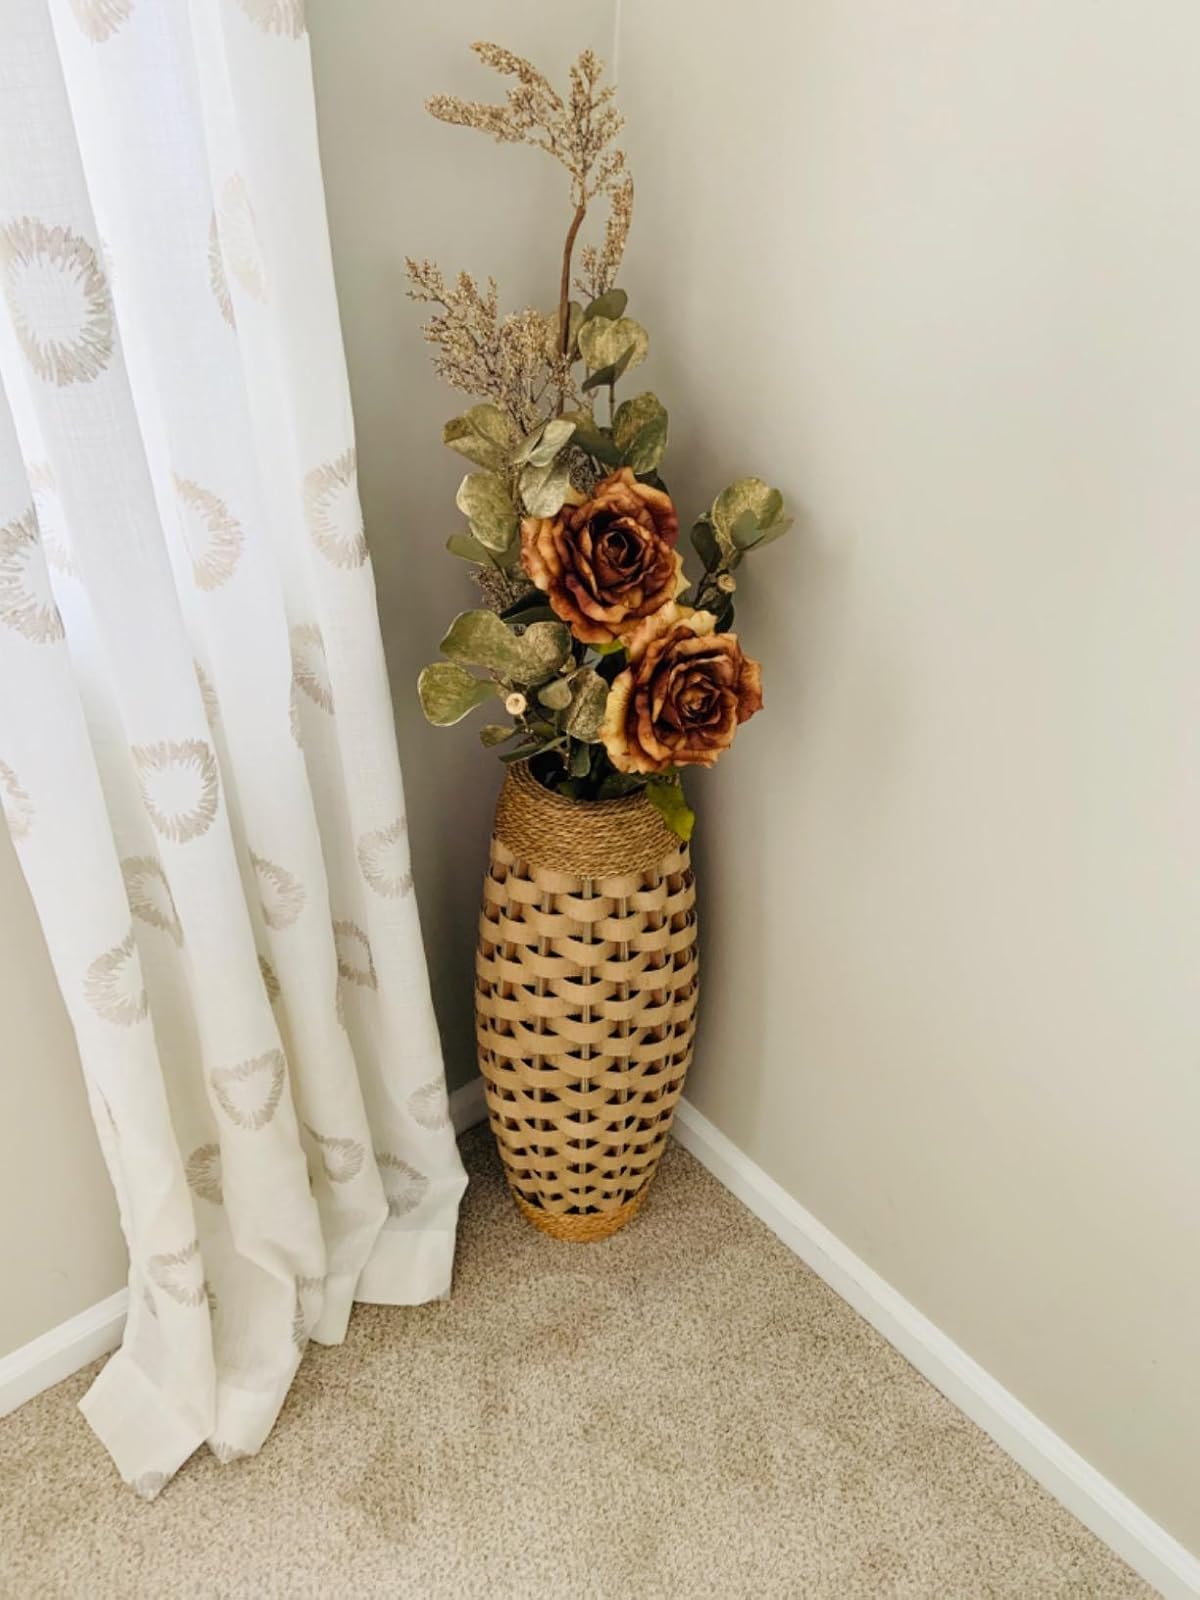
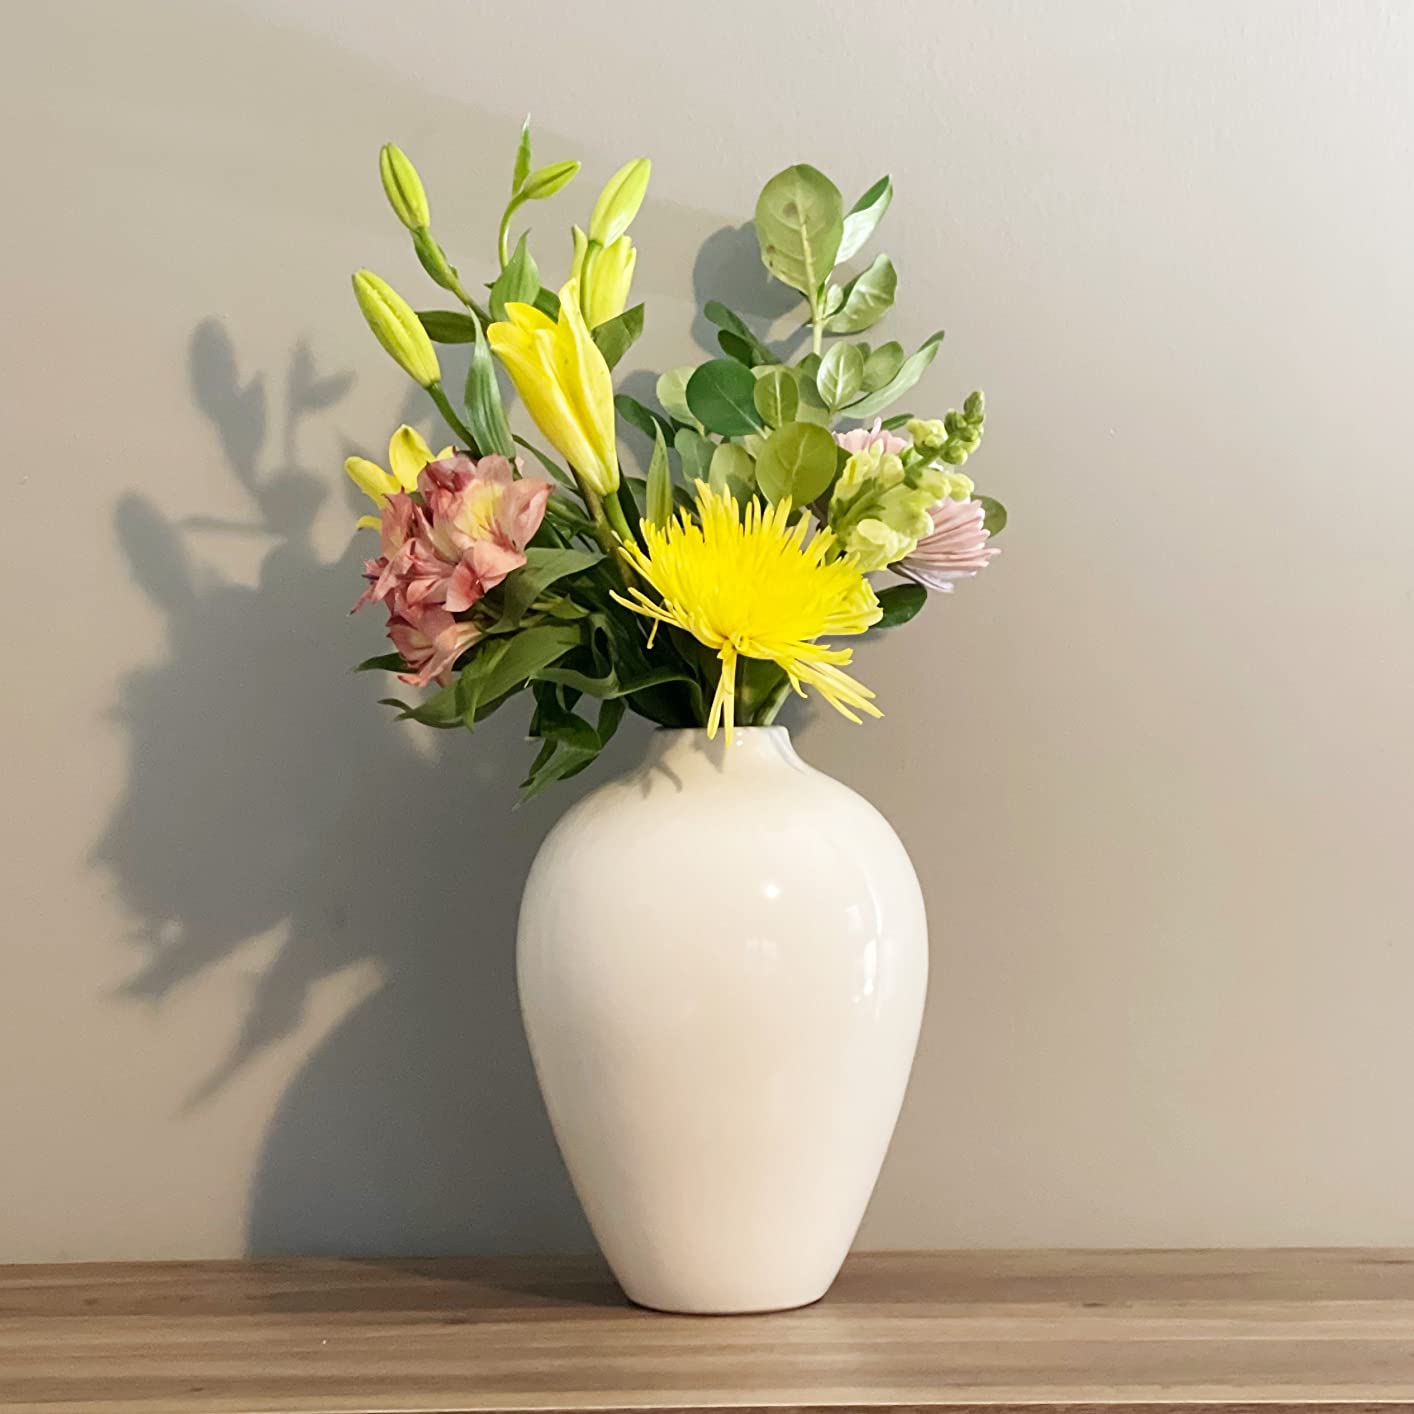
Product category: vase
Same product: no